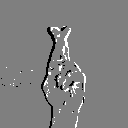
ASL letter: r